Thermal conductance and resistance

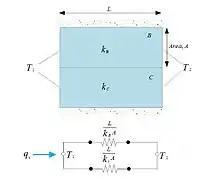
Parallel thermal resistance in composite walls

Similarly to electrical circuits, the total thermal resistance for steady state conditions can be calculated as follows.